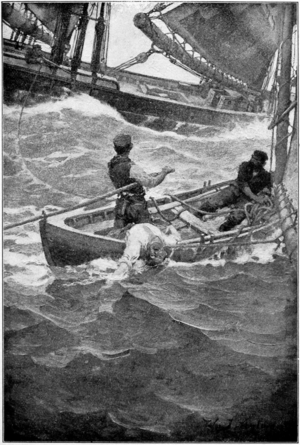
Jack London, né John Griffith Chaney le 12 janvier 1876 à San Francisco et mort le 22 novembre 1916 à Glen Ellen, Californie, est un écrivain américain dont les thèmes de prédilection sont l'aventure et la nature sauvage.